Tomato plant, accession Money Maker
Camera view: horizontal (90 deg, fisheye); turntable rotation: 60 degrees
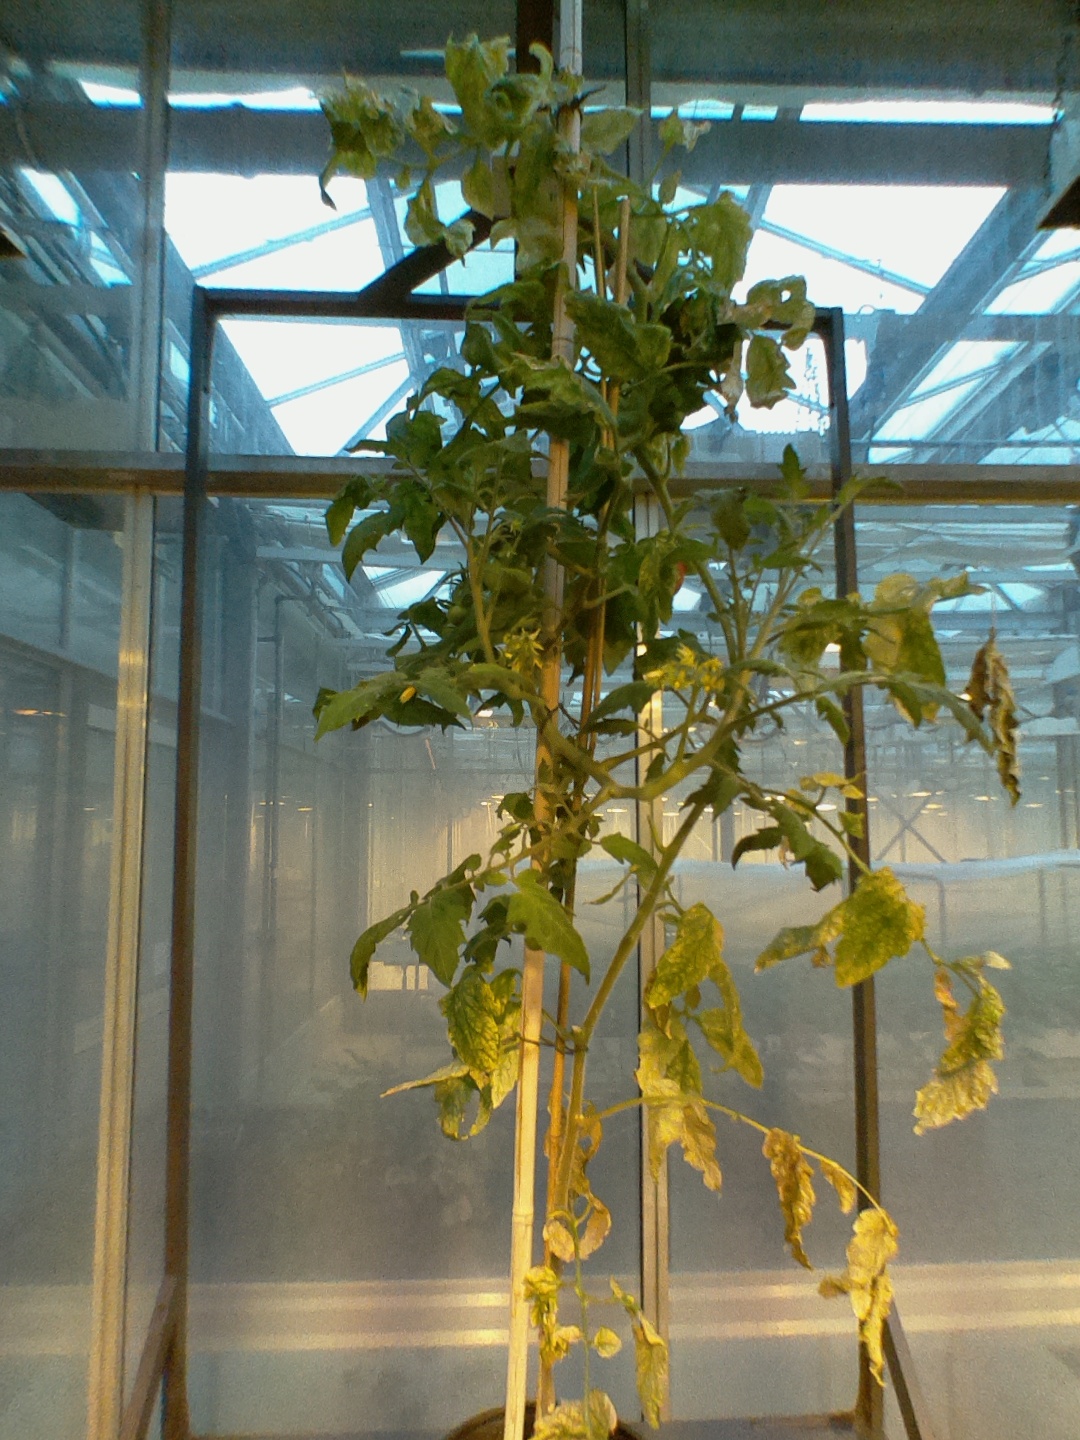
BBCH growth stage 81: 10%-20% of fruits show typical fully ripe color